Slattenpatte

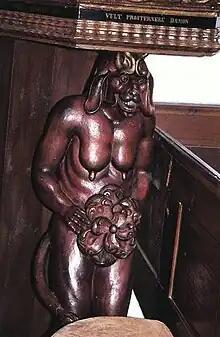
Woodcarving of Slattenpatten from 1668 in Vejlø church, Denmark. Artist: Abel Schrøder

Slattenpatten or slattenlangpat (literally “flaccid-breasts” or “saggy-long-breast”, is a female creature in Danish folklore.